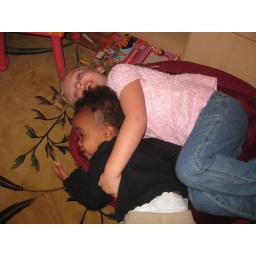
Maia and Amara in the cat bed